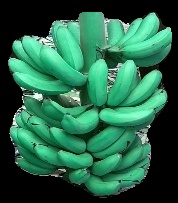
Variety: rasbale
Grade: grade1